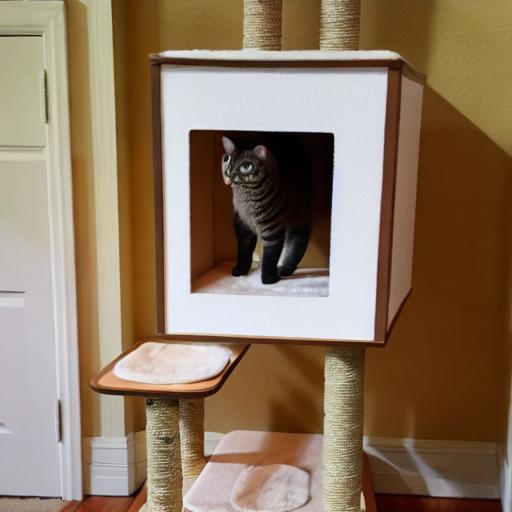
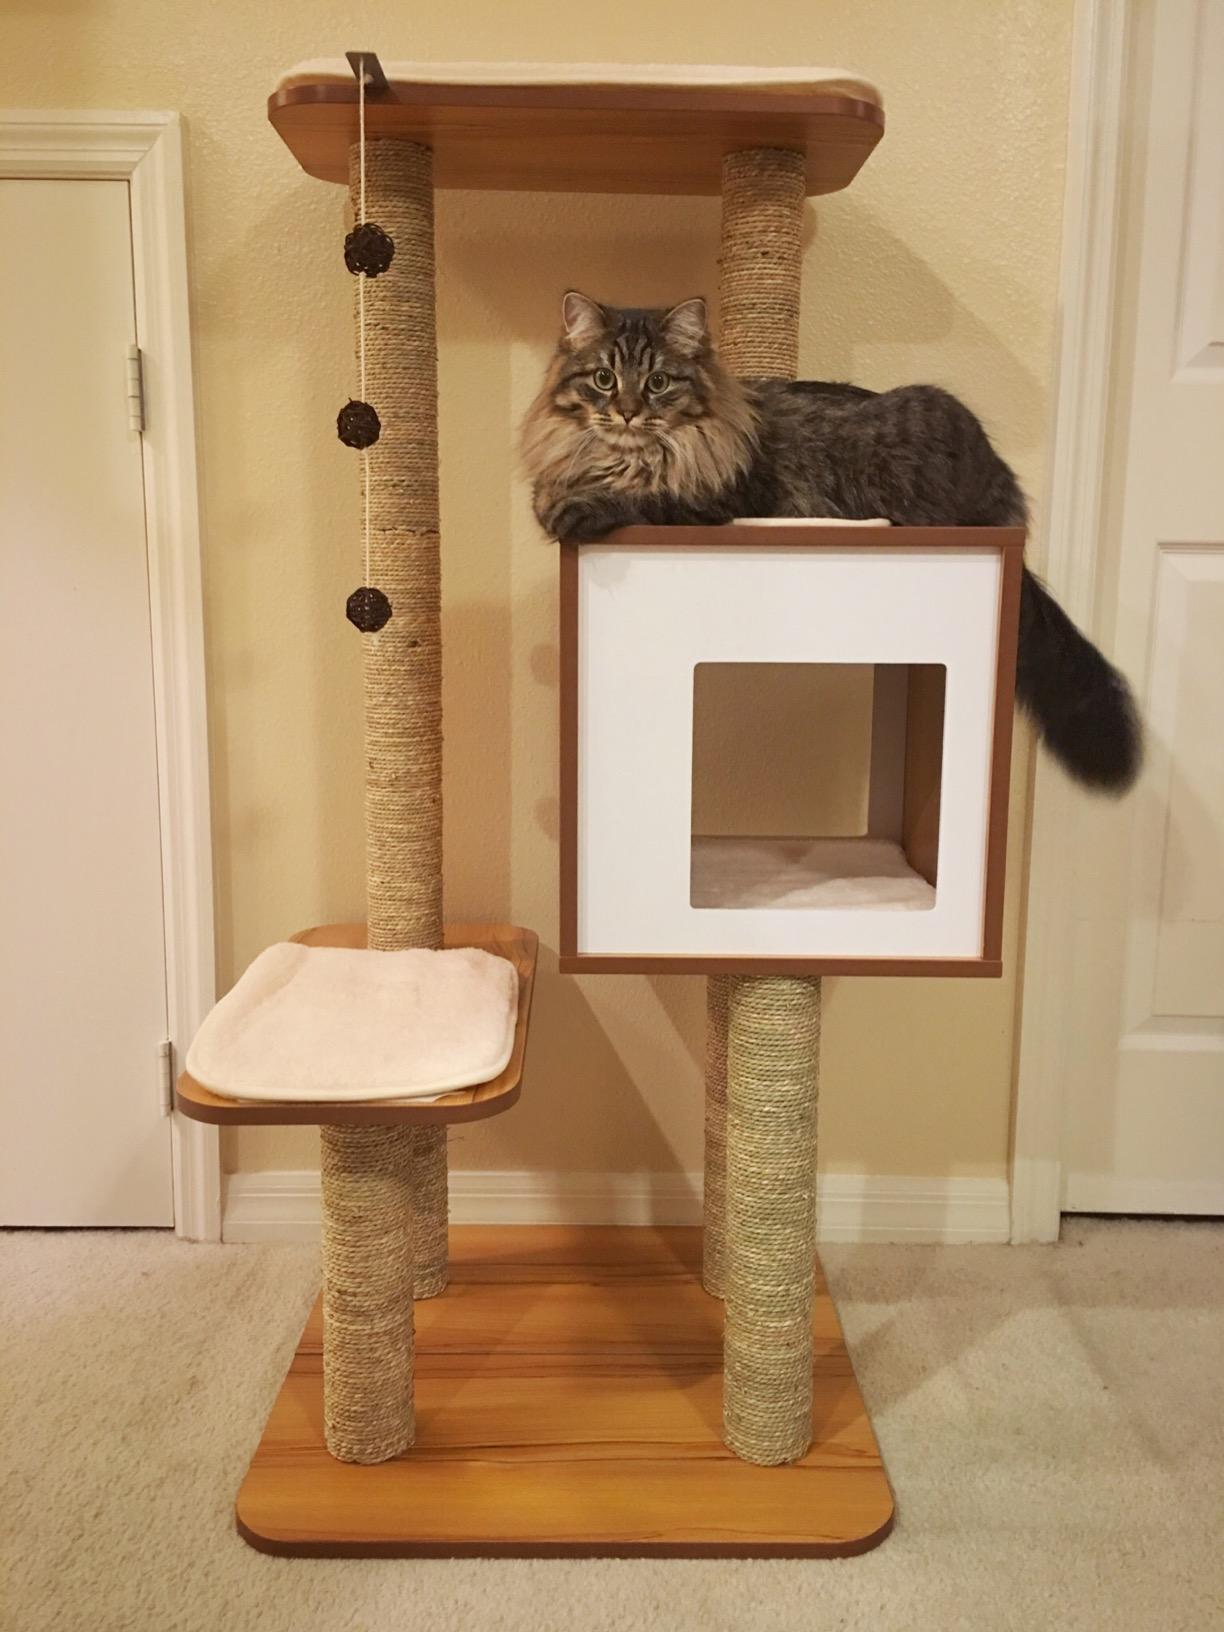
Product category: items_cat tree
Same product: no